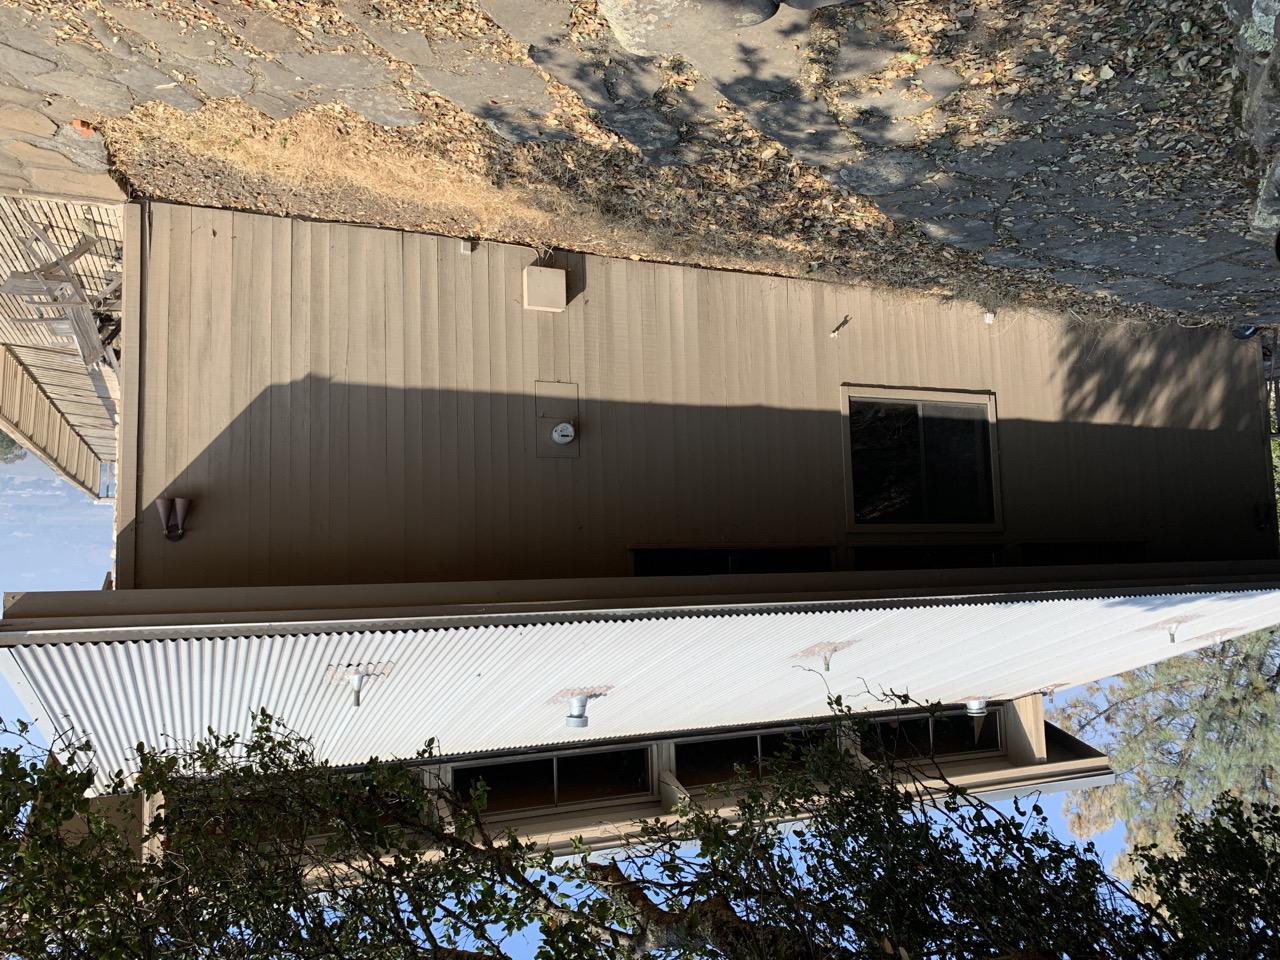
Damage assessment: no_damage